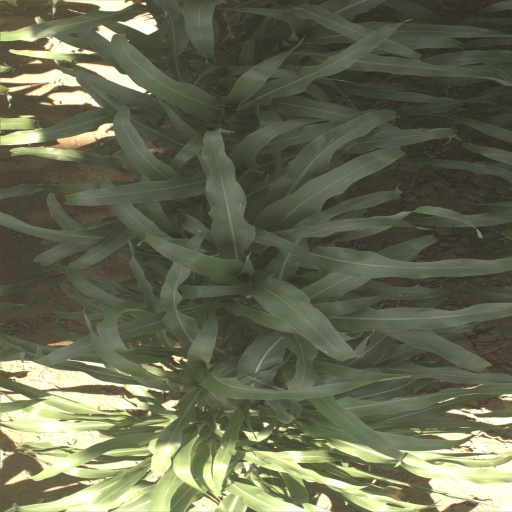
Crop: sorghum